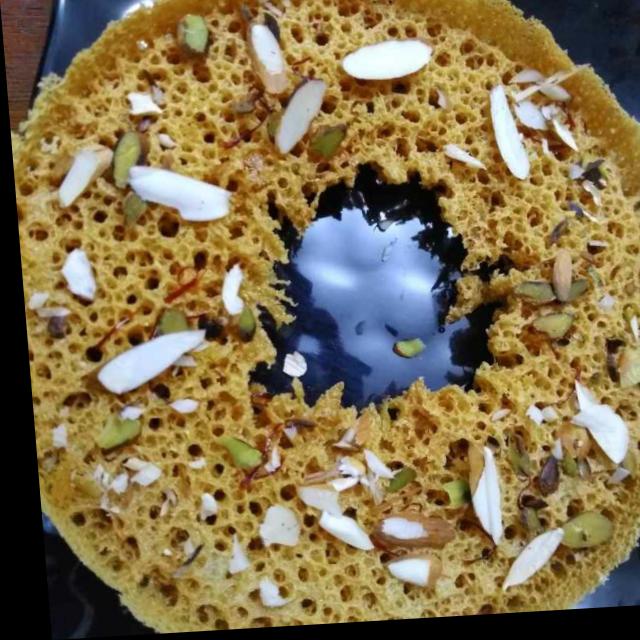
Dish: ghevar